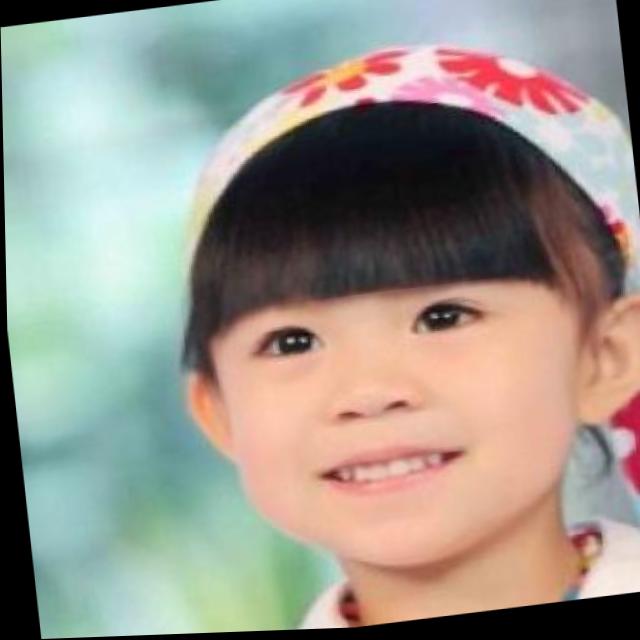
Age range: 0-12